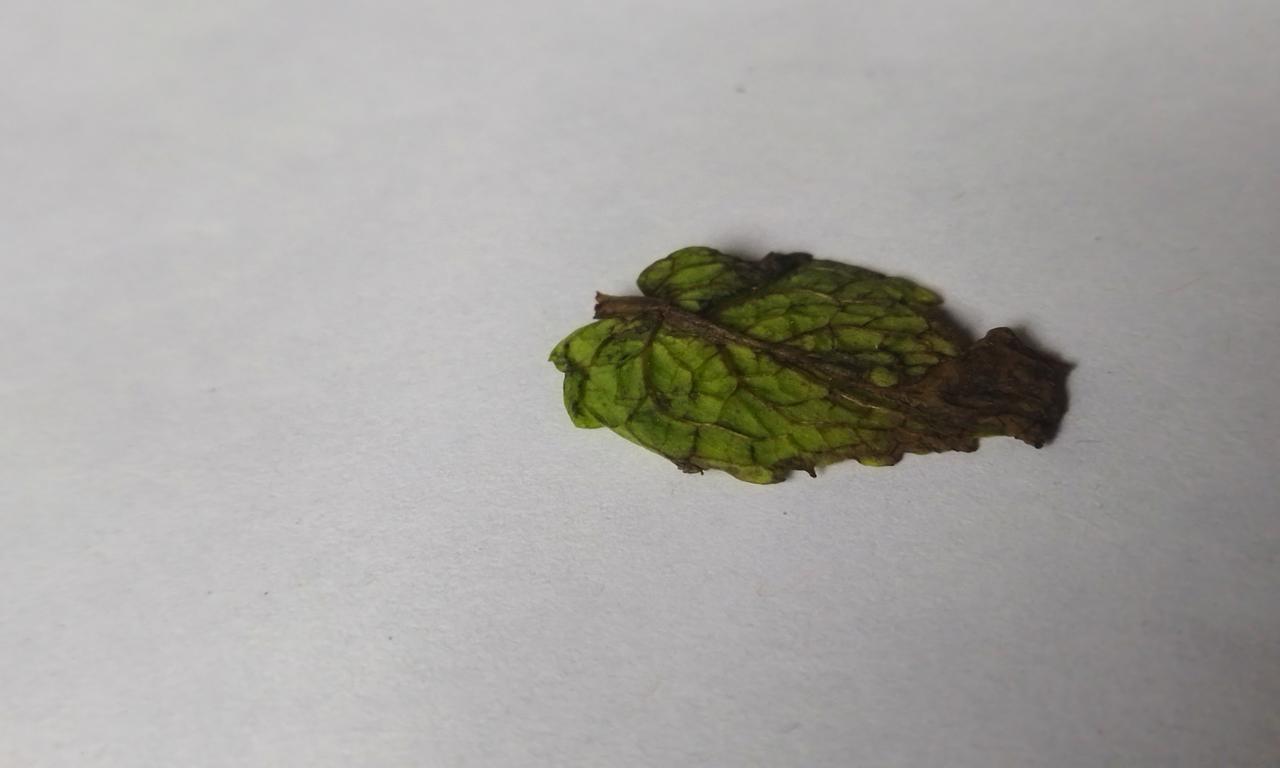
Label: Spoiled